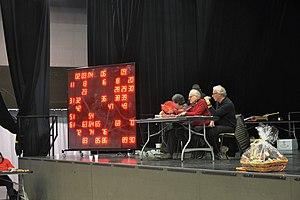
Loto 2018 de l'association des Donneurs de sang de Carpentras
Le quine ou le loto ou la rifle ou la « poule au gibier », suivant la région, est un jeu de hasard. Il est possible de choisir ses cartons suivant les numéros présents dessus.